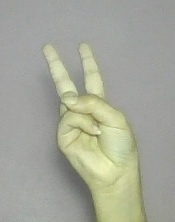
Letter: taa